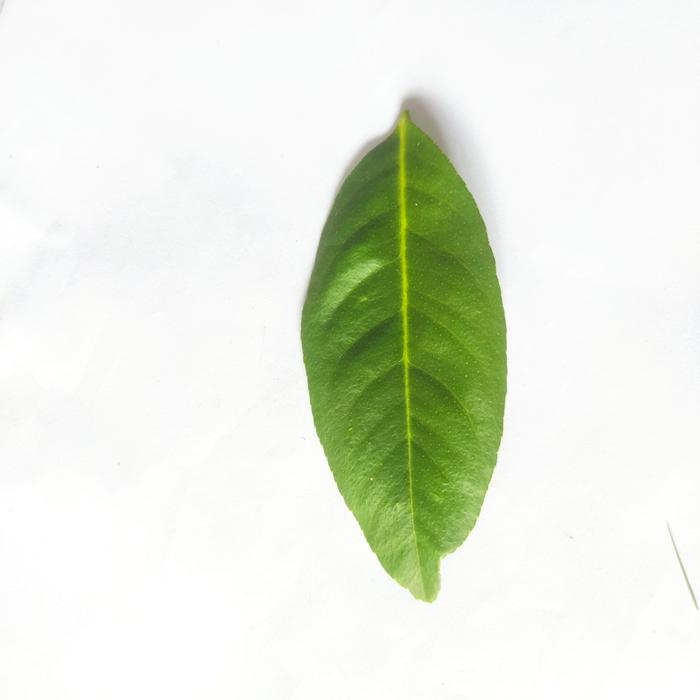
Crop: Lemon
Leaf condition: Healthy_Leaf